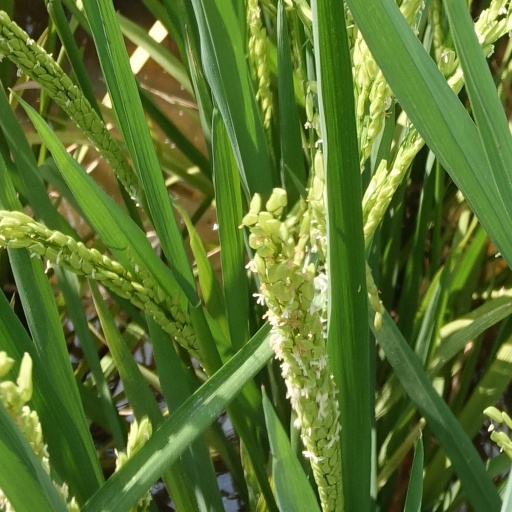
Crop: rice